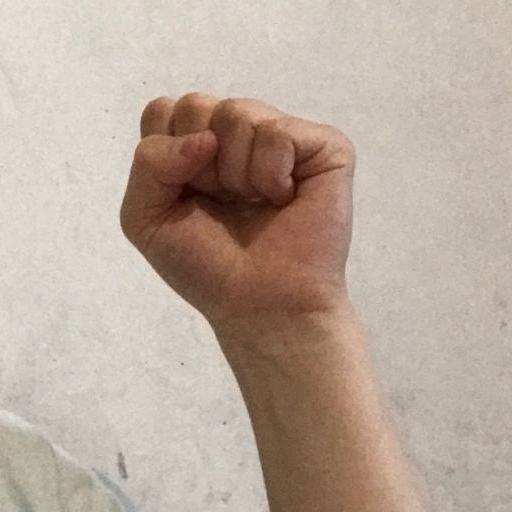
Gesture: fist